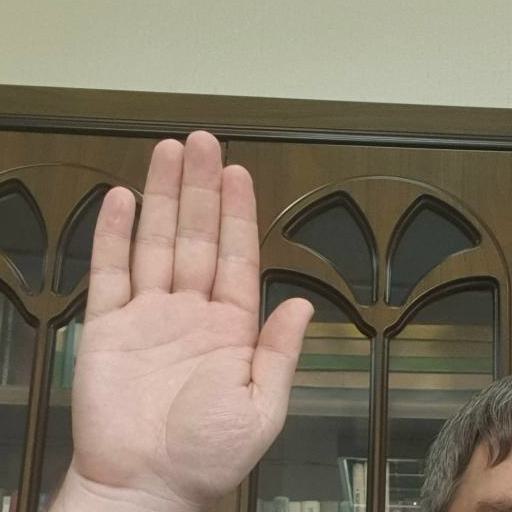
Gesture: stop